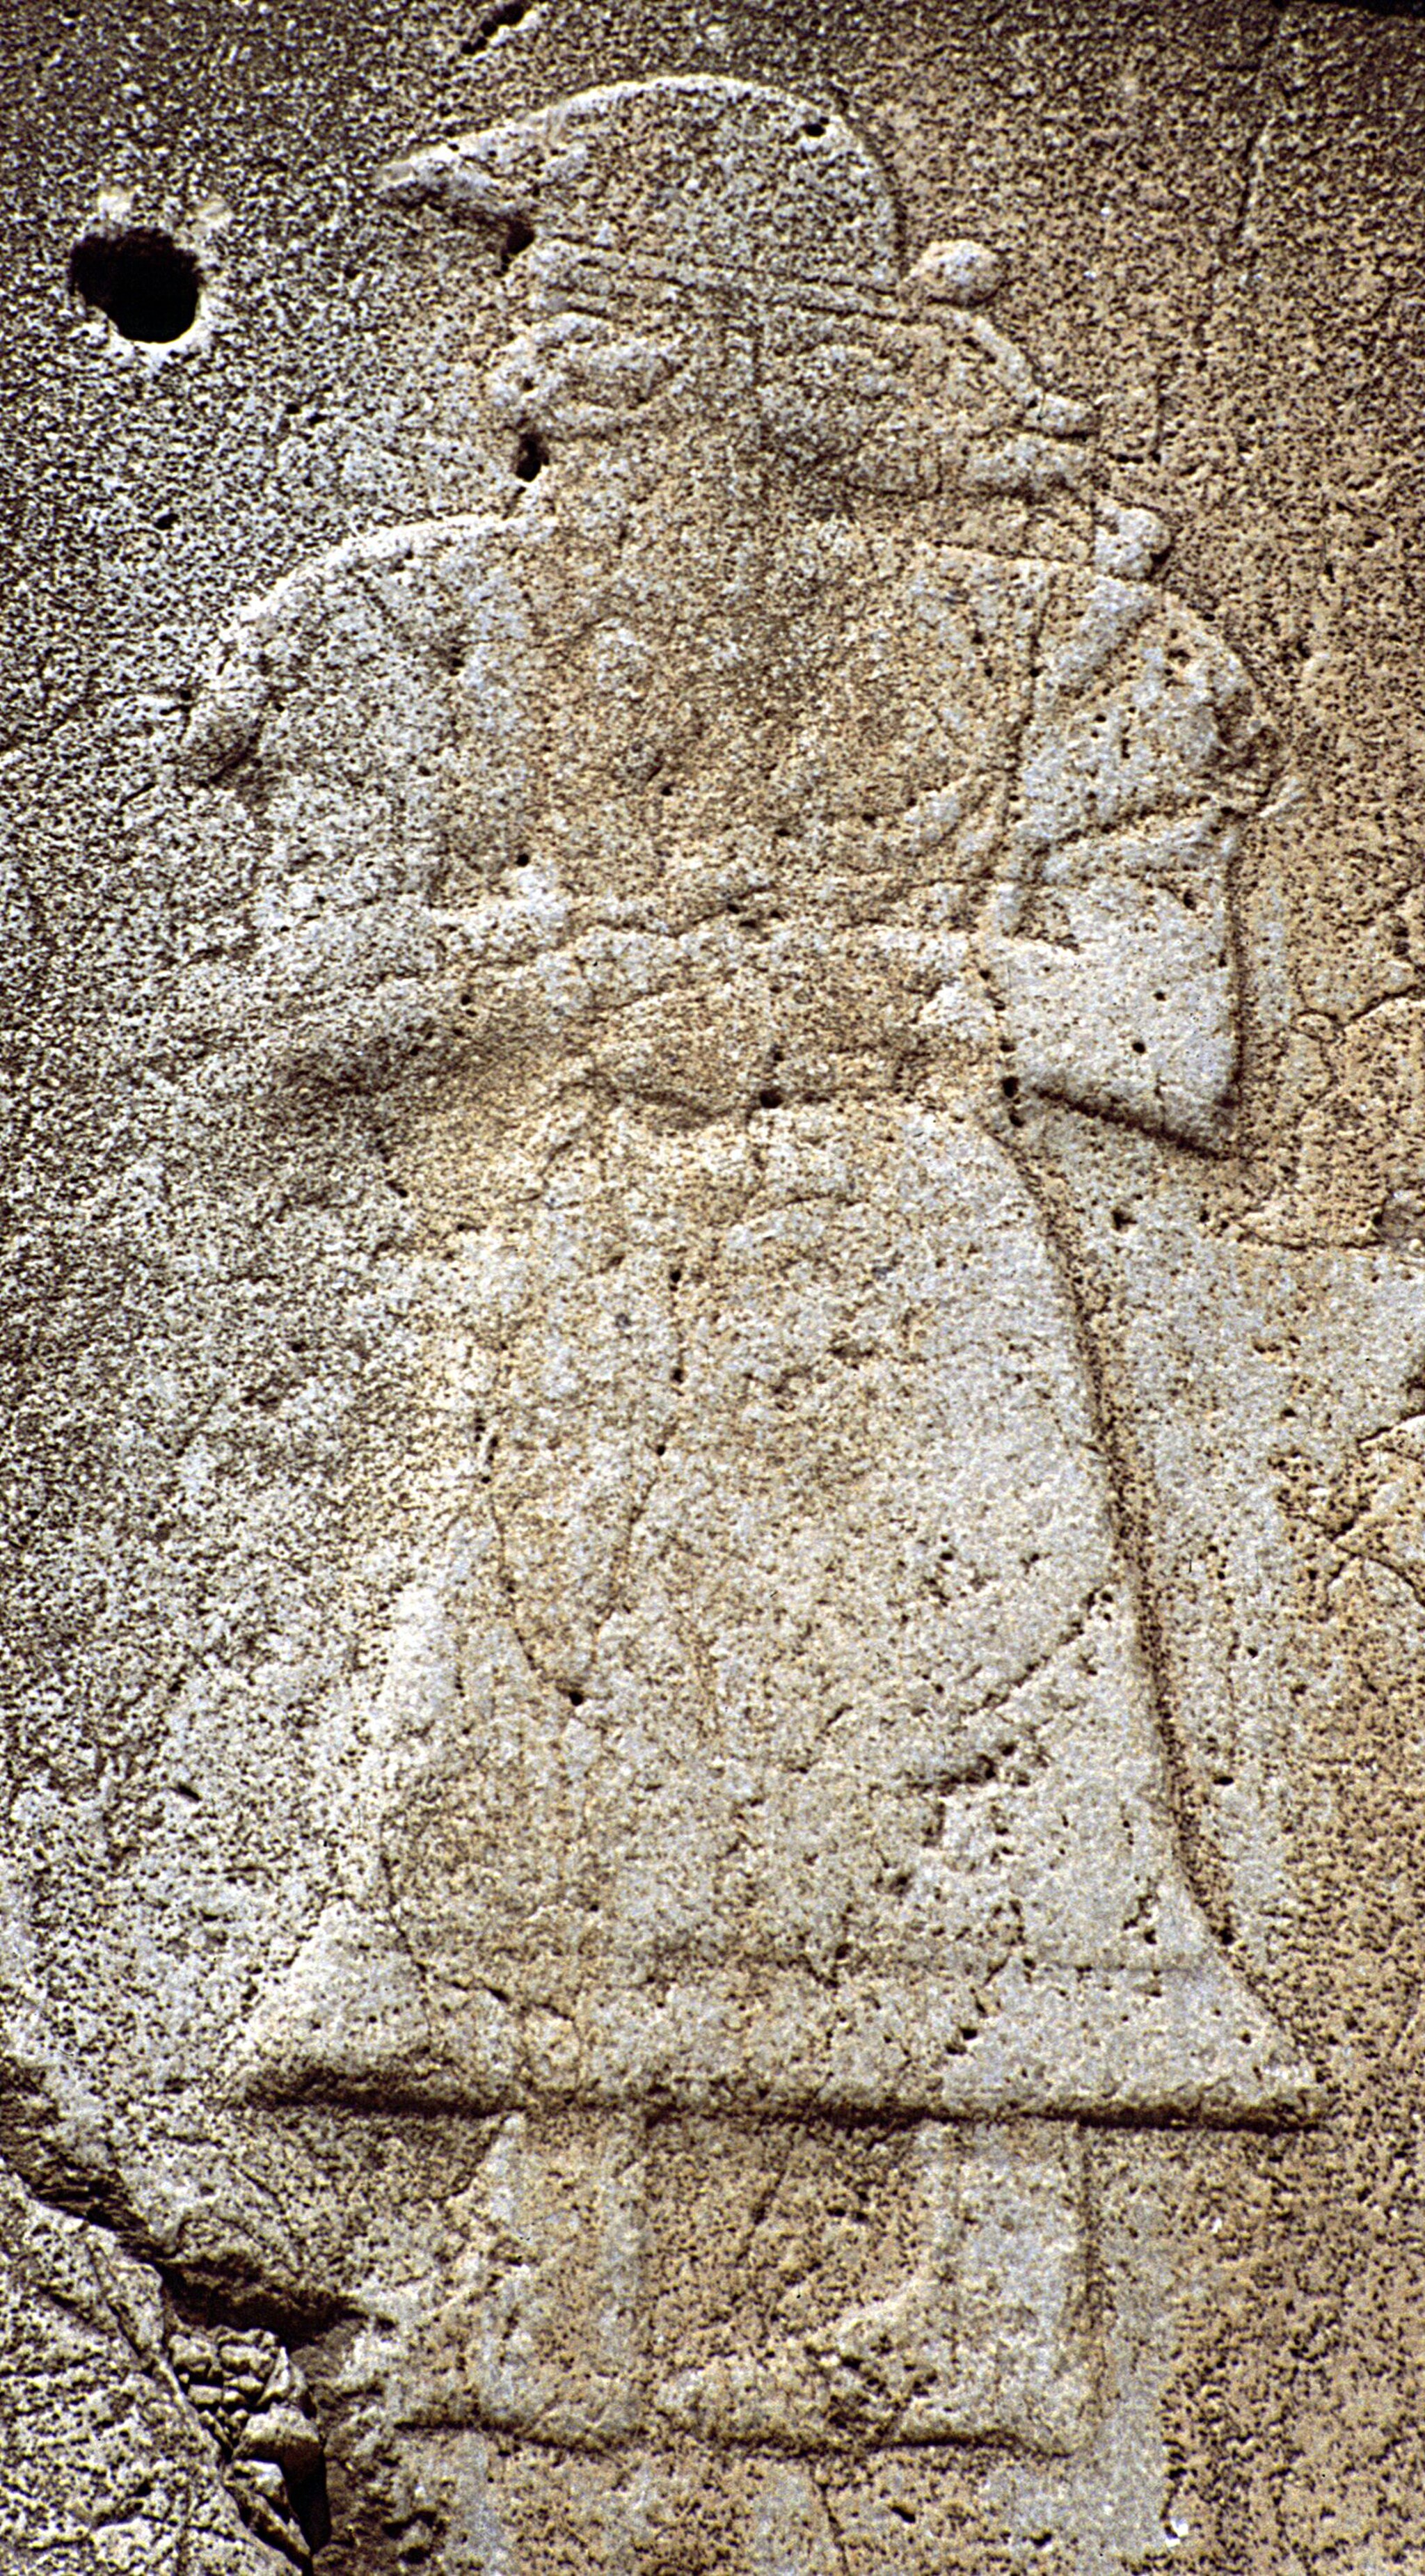
Title: IranNIRmittelelamisch
Description: Naqsh-e Rustam: Elamite relief, 17th century BCE. Identification in (12 November 2015) The Archaeology of Elam: Formation and Transformation of an Ancient Iranian State , Cambridge University Press, p. 172 DOI : 10.1017/CBO9781316148501 . : "A badly preserved remnant of a second relief, located at Naqsh-i Rustam near Persepolis, also shows two seated deities , one of whom sits on a serpent throne, as well as a standing male figure (Plate 6.9, Figure 6.3). Unfortunately, the carving of a later Sasanian relief of Bahram II (AD 246–93) destroyed most of the earlier Elamite relief (Porada 1965: 67; Vanden Berghe 1983: 29; Carter 2014: 46)."
Date: 1991-09
Categories: Elamite relief in Naqsh-e Rustam, Elamite art, Self-published work, Files by Ziegler175, September 1991 in Iran